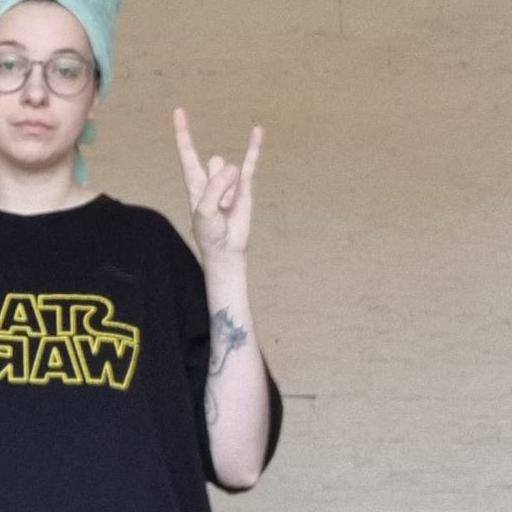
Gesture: rock